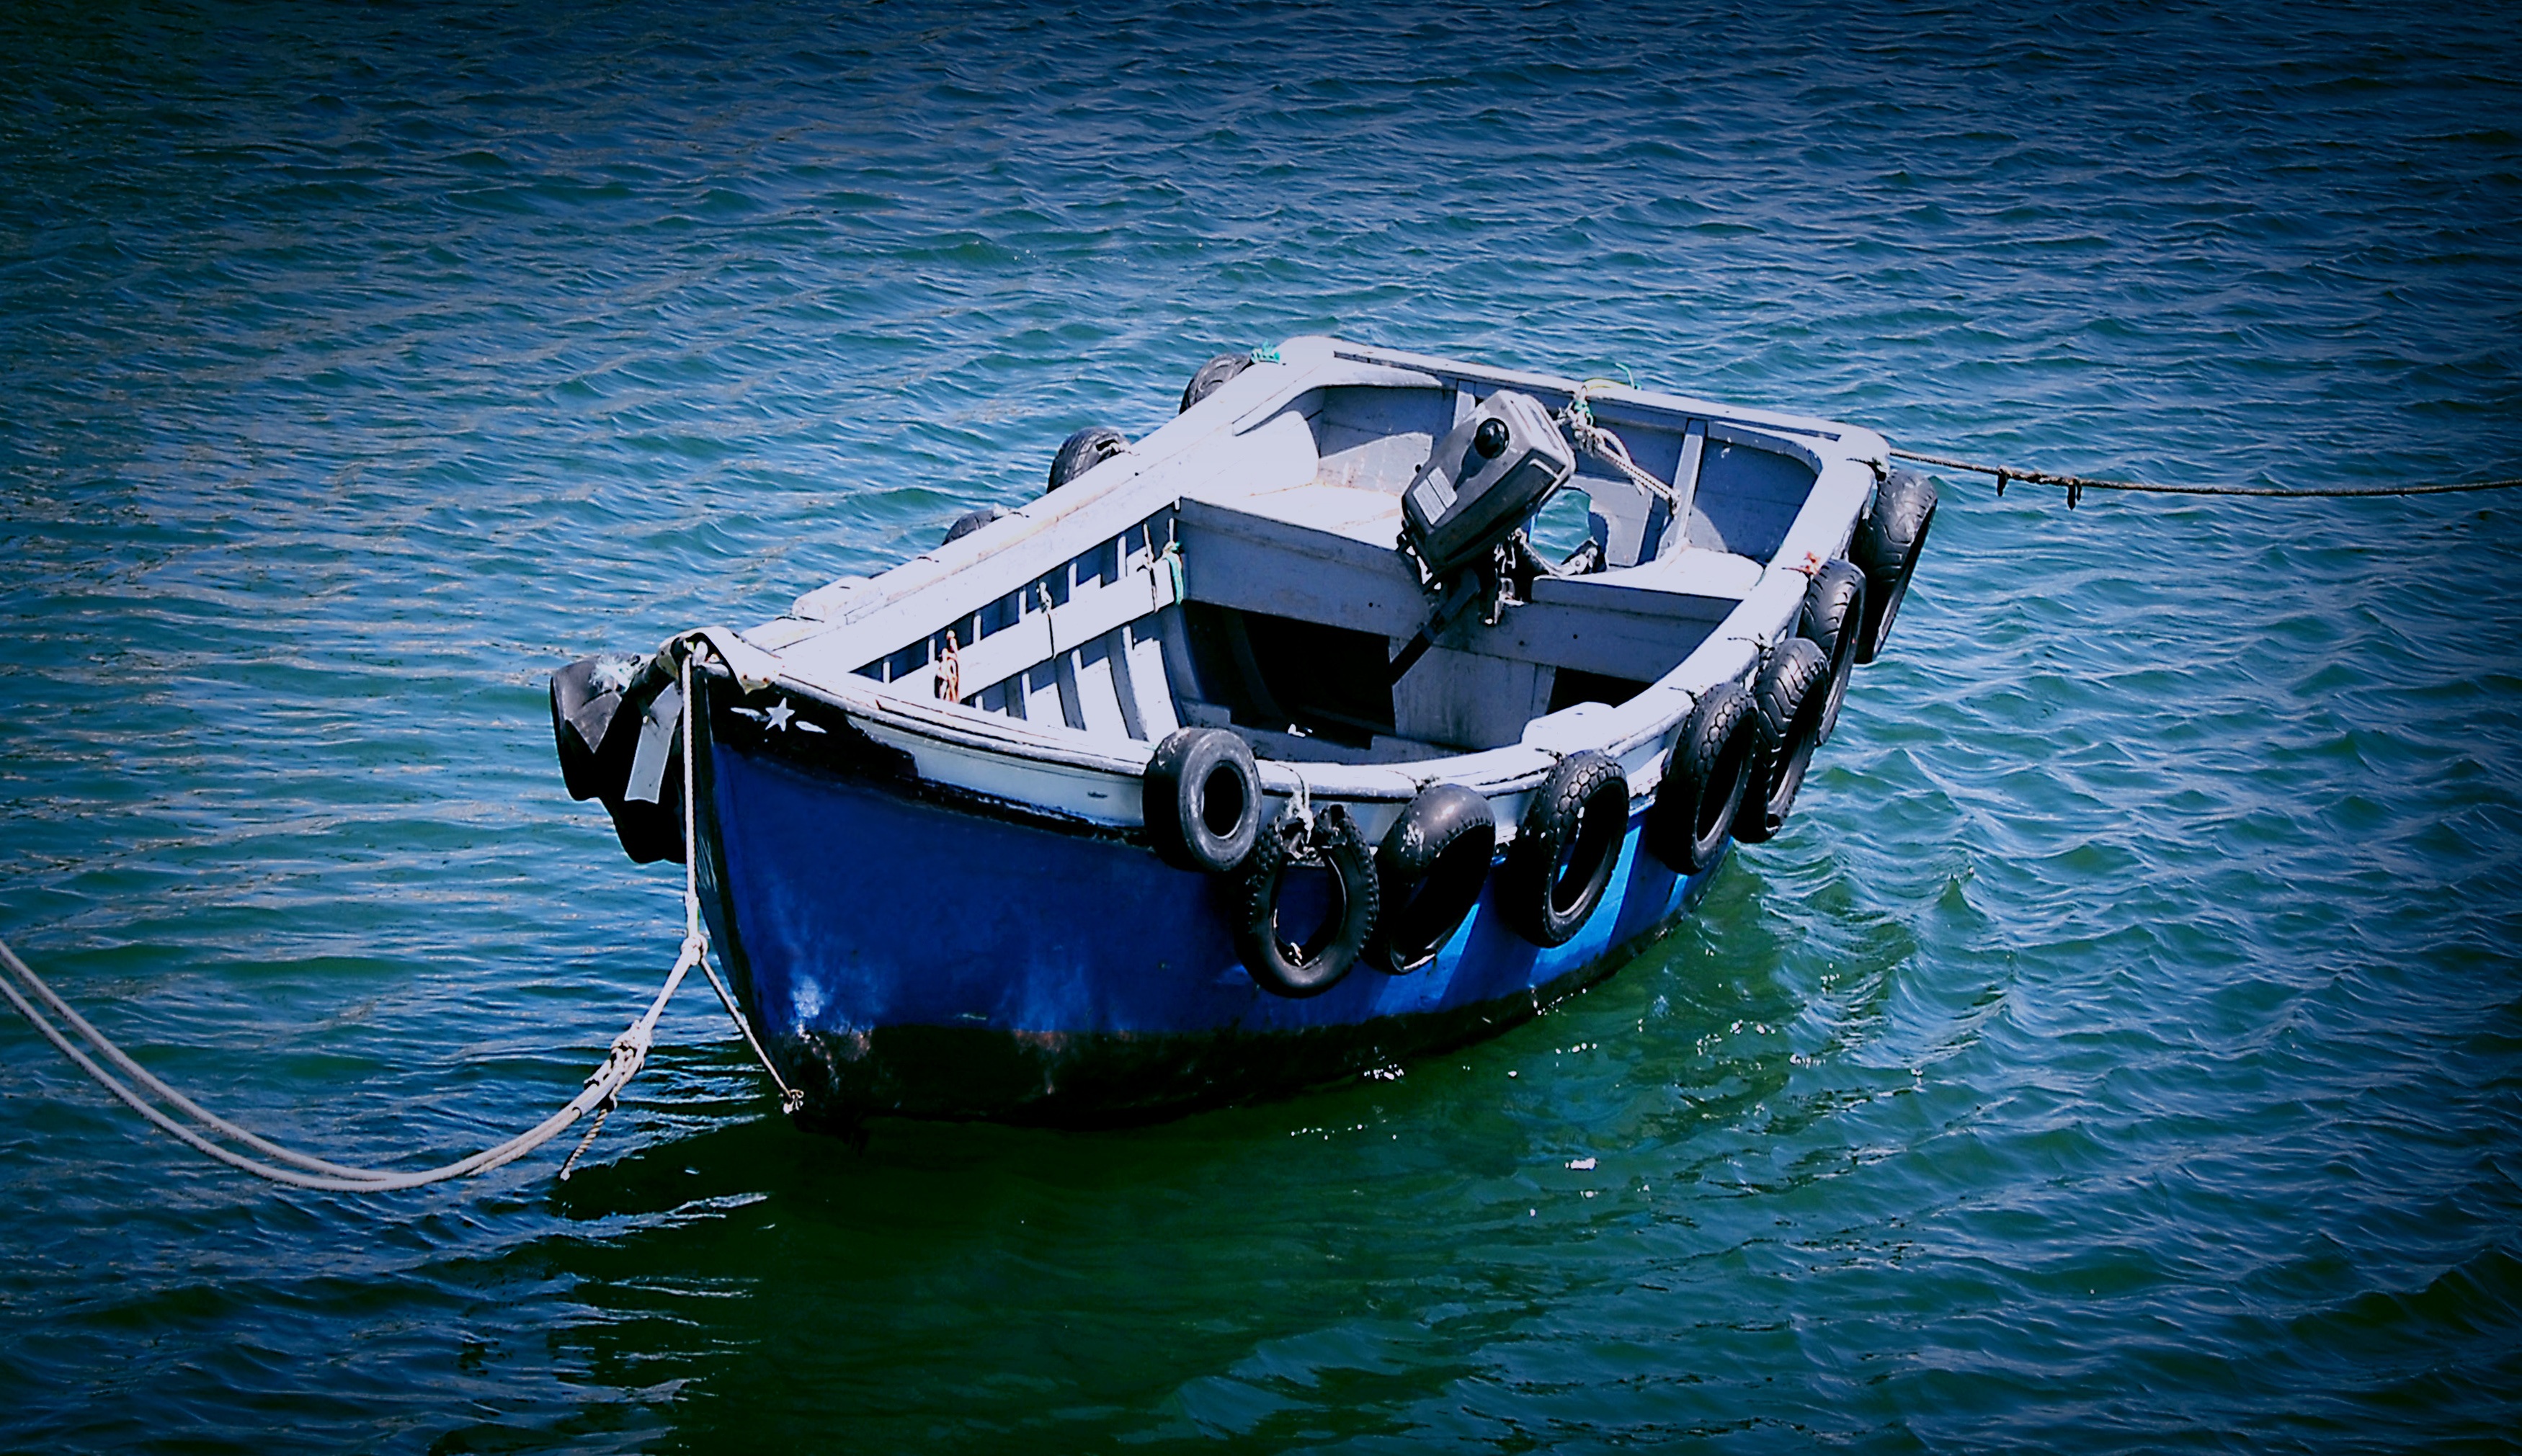
sea, water, dew, rope, wood, boat, wave, atmosphere, ship, boot, reflection, mediterranean, vehicle, blue, empty, port, rowing boat, anchor, watercraft, mood, knot, pur, watercraft rowing